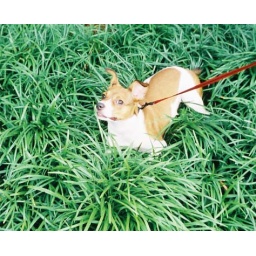
Oh Boy, I can hide in the monkey grass